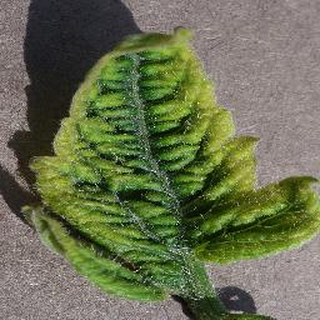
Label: tomato_yellow_leaf_curl_virus